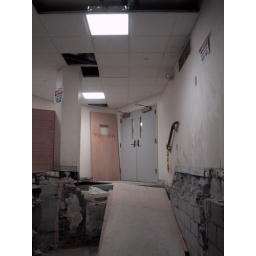
The door to the hallway to the MS labs. standing in the space under what used to be the floor